Cheyenne River Indian Reservation

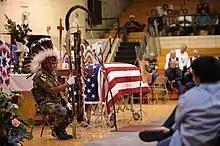
Remains of a Native American soldier, who died during the Korean War, are honored at a funeral in Eagle Butte before reburial in South Dakota in 2009.

The CRIR is the home of the federally recognized Cheyenne River Sioux Tribe (CRST) or Cheyenne River Lakota Nation. The members include representatives from four of the traditional seven bands of the Lakota, also known as Teton Sioux: the Minnecoujou, Two Kettle (Oohenunpa), Sans Arc (Itazipco) and Blackfoot (Sihásapa).